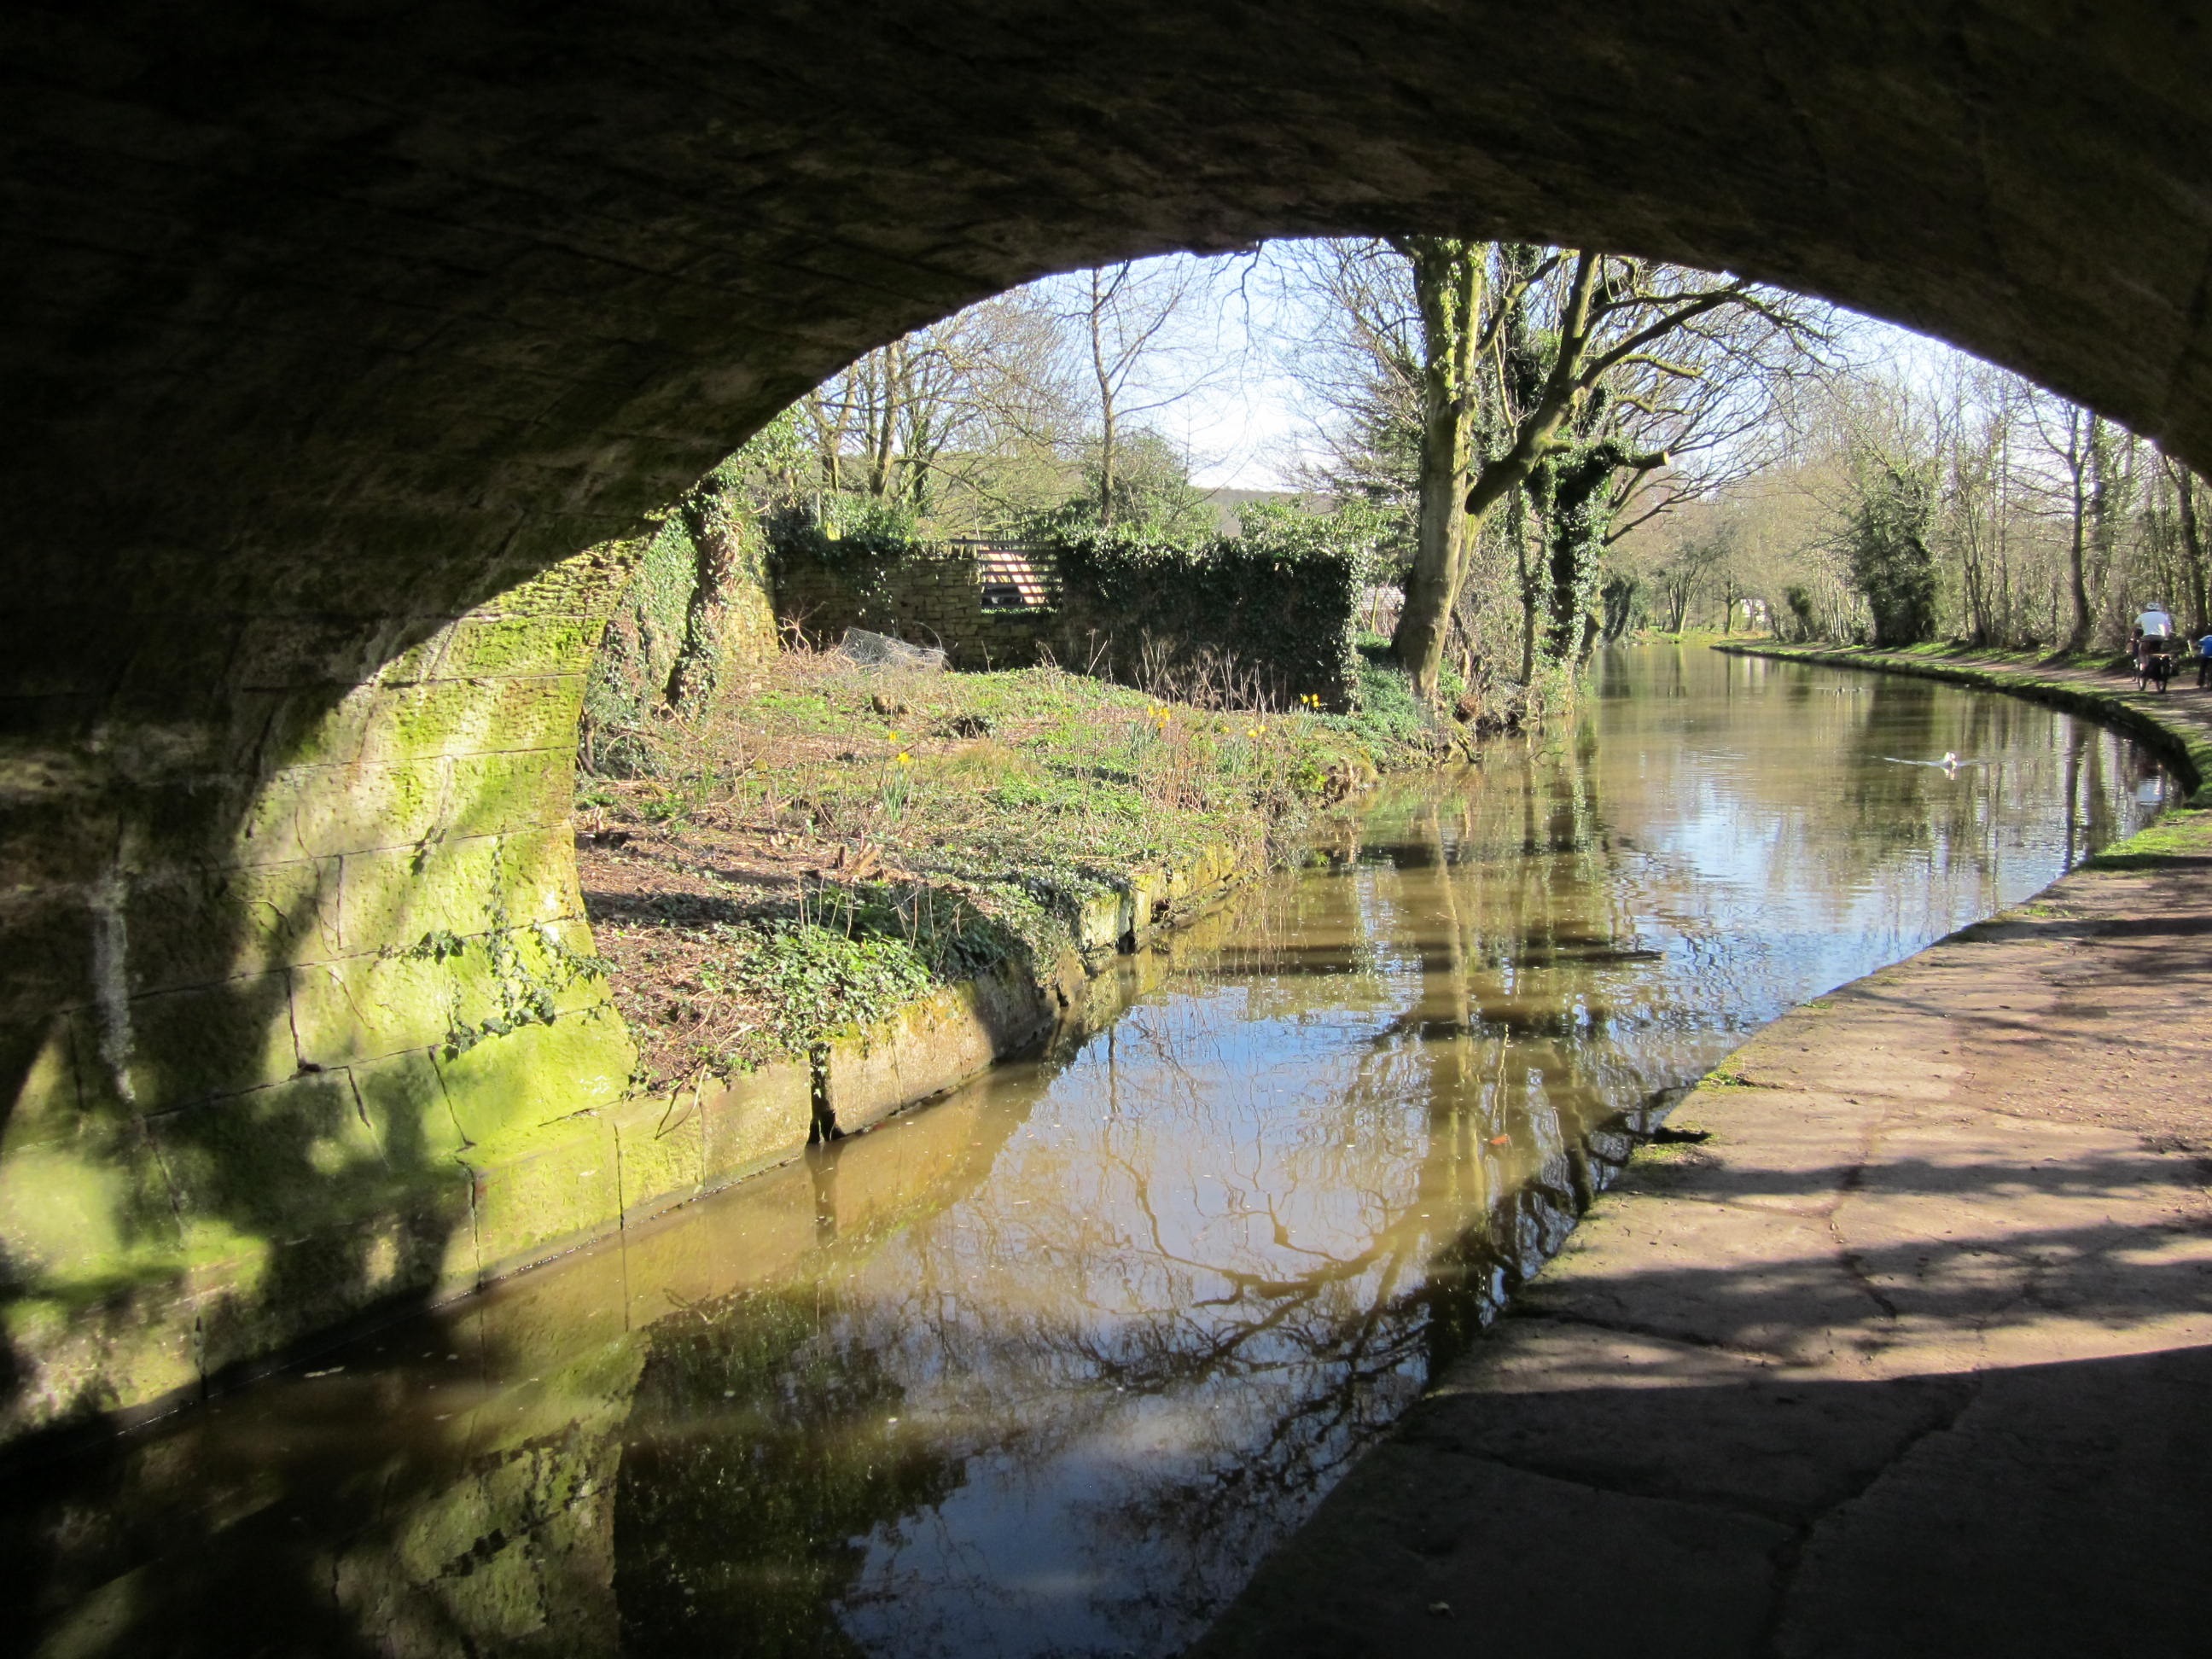
landscape, water, nature, bridge, river, canal, formation, stream, reflection, scenic, journey, waterway, stone bridge, old bridge, landform, geographical feature